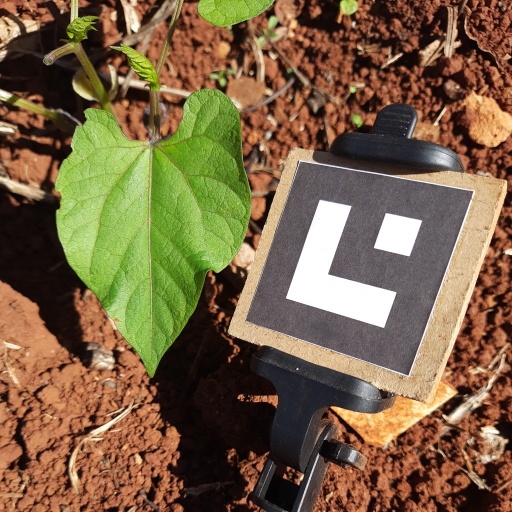
Observations: wavy surface, eating holes in the edge, under sunlight